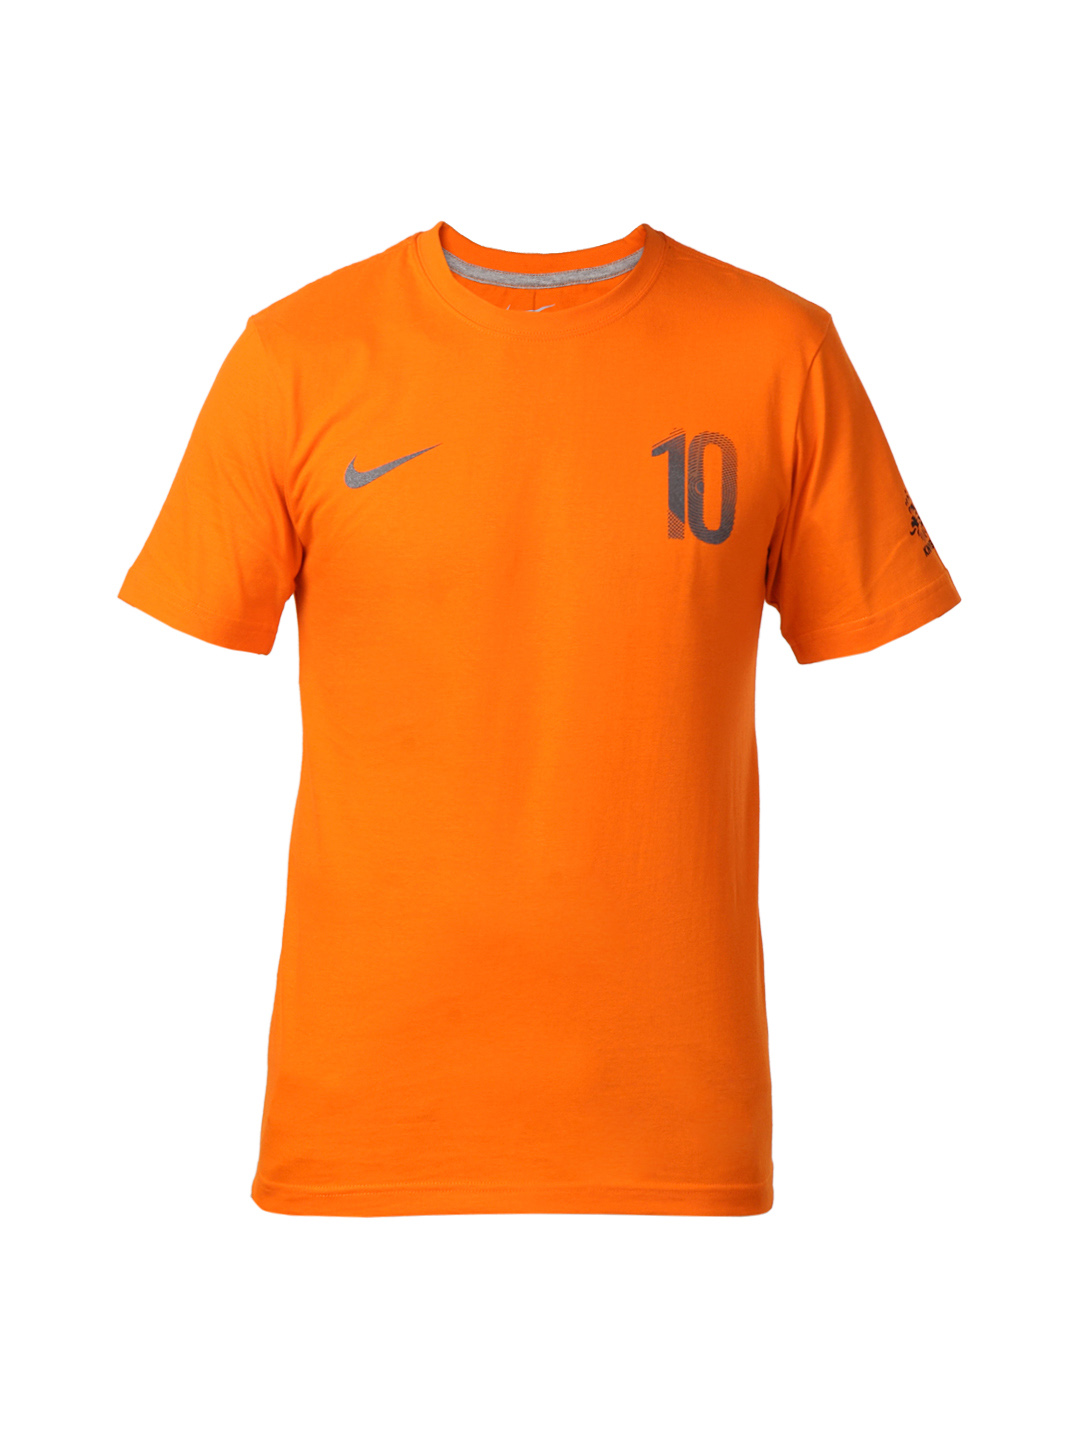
Nike Men Orange Football Tshirt
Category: Apparel / Topwear / Tshirts
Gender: Men
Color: Orange
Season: Summer 2012
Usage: Casual